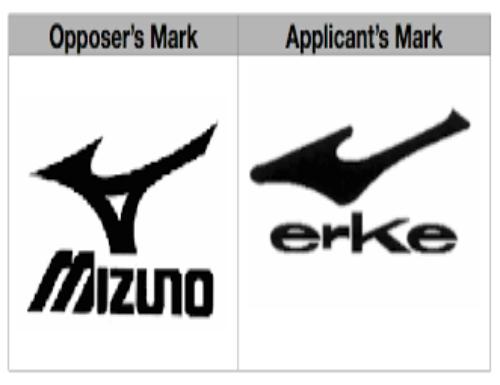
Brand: ERKE-2
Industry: Clothes